Symphony No. 9 (Beethoven)

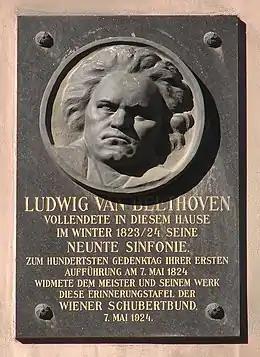
Plaque at building Ungargasse No. 5, Vienna. "Ludwig van Beethoven completed in this house during the winter of 1823/24 his Ninth Symphony. In memory of the centenary of its first performance on 7 May 1824 the Wiener Schubertbund dedicated this memorial plaque to the master and his work on 7 May 1924."

Many later composers of the Romantic period and beyond were influenced by the Ninth Symphony.